Juan de Nova Island

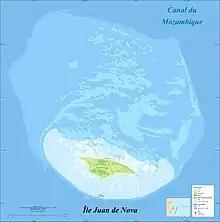
A map of Juan de Nova Island and its reefs.

Juan de Nova is located in the Mozambique Canal, closer to the Madagascar side: from Tambohorano, west-southwest from and from the African coast.